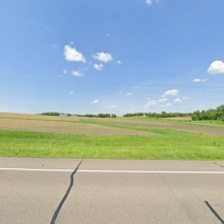
Label: streetView